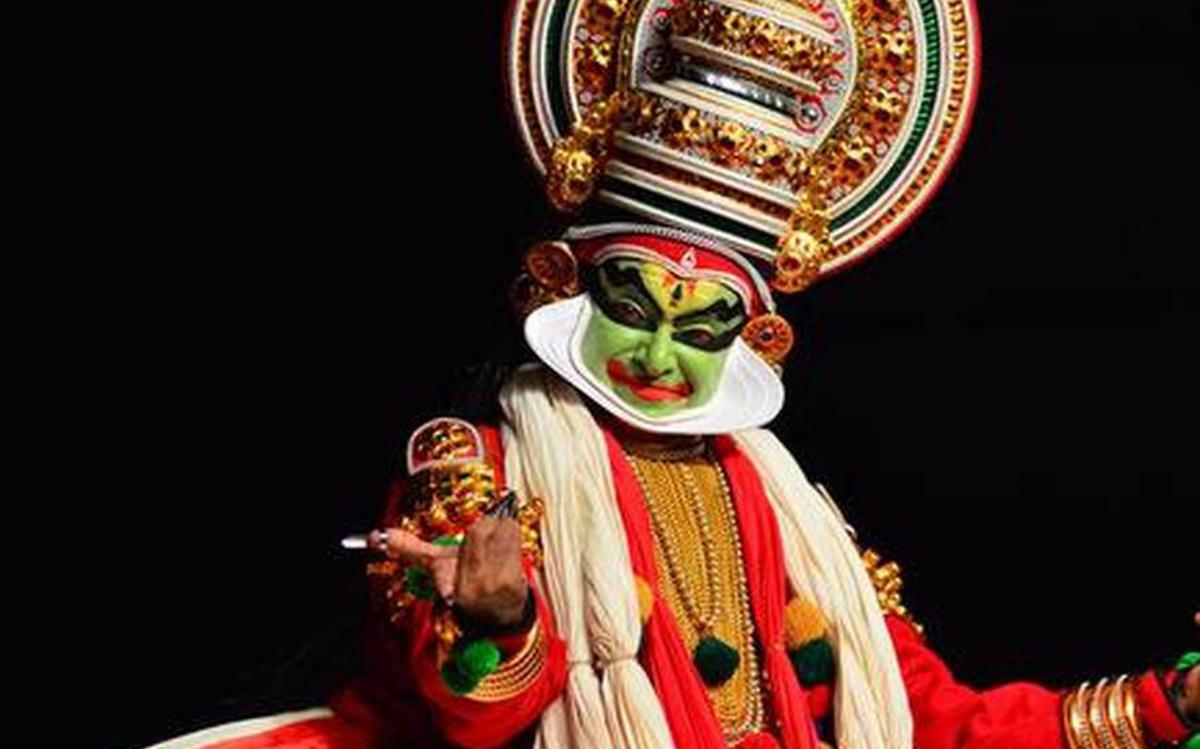
Dance form: kathakali